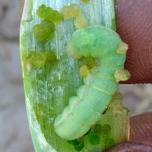
Crop: Onion
Condition: caterpillar-p